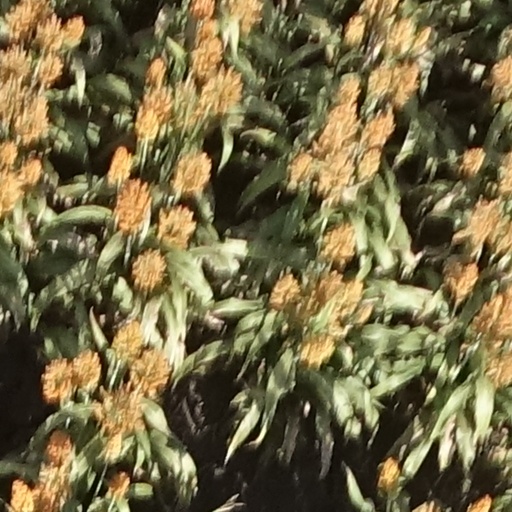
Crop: sorghum